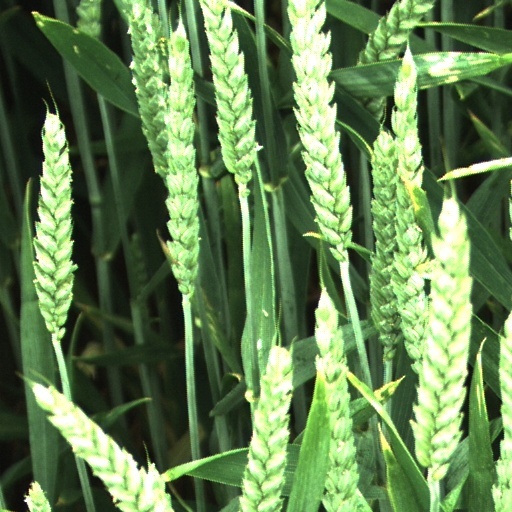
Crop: wheat